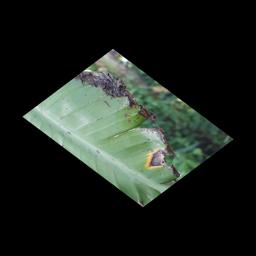
Label: POTASSIUM DEFICIENCY